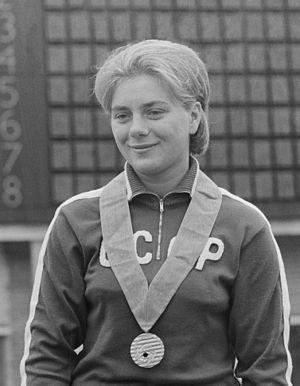
Vera Vasilyevna Baklanova, née le 25 juin 1947 à Moscou, est une plongeuse soviétique.